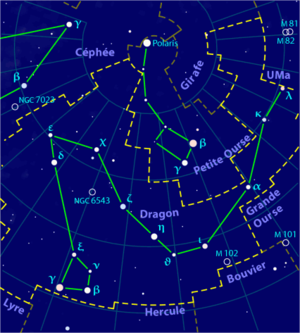
Carte pour la constellation Dragon Produite à l'aide du logiciel PP3
Un objet céleste circumpolaire est un objet qui, depuis un endroit donné sur Terre, ne se couche jamais sous l'horizon. En effet, la rotation de la Terre fait qu'au cours du temps, les astres se lèvent dans le ciel, puis se couchent. Un astre circumpolaire est tel que sa proximité au pôle céleste fait qu'il ne disparaît jamais sous l'horizon. Strictement parlant, si l'on se trouve à l'équateur, il n'y a pas d'astres circumpolaires, tandis qu'en étant aux pôles géographiques de la Terre, tous les astres visibles sont circumpolaires.
La liste des constellations astronomiques est présentée dans le tableau ci-dessous. Elles sont au nombre de 88 en 1930, d’après le travail d’Eugène Delporte ou de 89 si on se réfère au nombre actuel en fonction du site web de l’Union astronomique internationale. Parmi ce nombre de 89 constellations officielles, il est à noter que la constellation Navire Argo a été divisée en 3, ce qui ramènerait le nombre officiel de constellations complètes à 87 mais la constellation Serpens étant divisée par 2 parties, c'est la deuxième partie de Serpens qui est comptabilisée pour retomber sur 88.
Le Dragon est une des 88 constellations du ciel, la huitième par la taille. Elle est composée d'une longue suite d'étoiles qui longe une partie de la Petite Ourse. Malgré sa longueur, elle ne contient pas d'étoile véritablement brillante. Le Dragon était l’une des 48 constellations identifiées par Ptolémée.